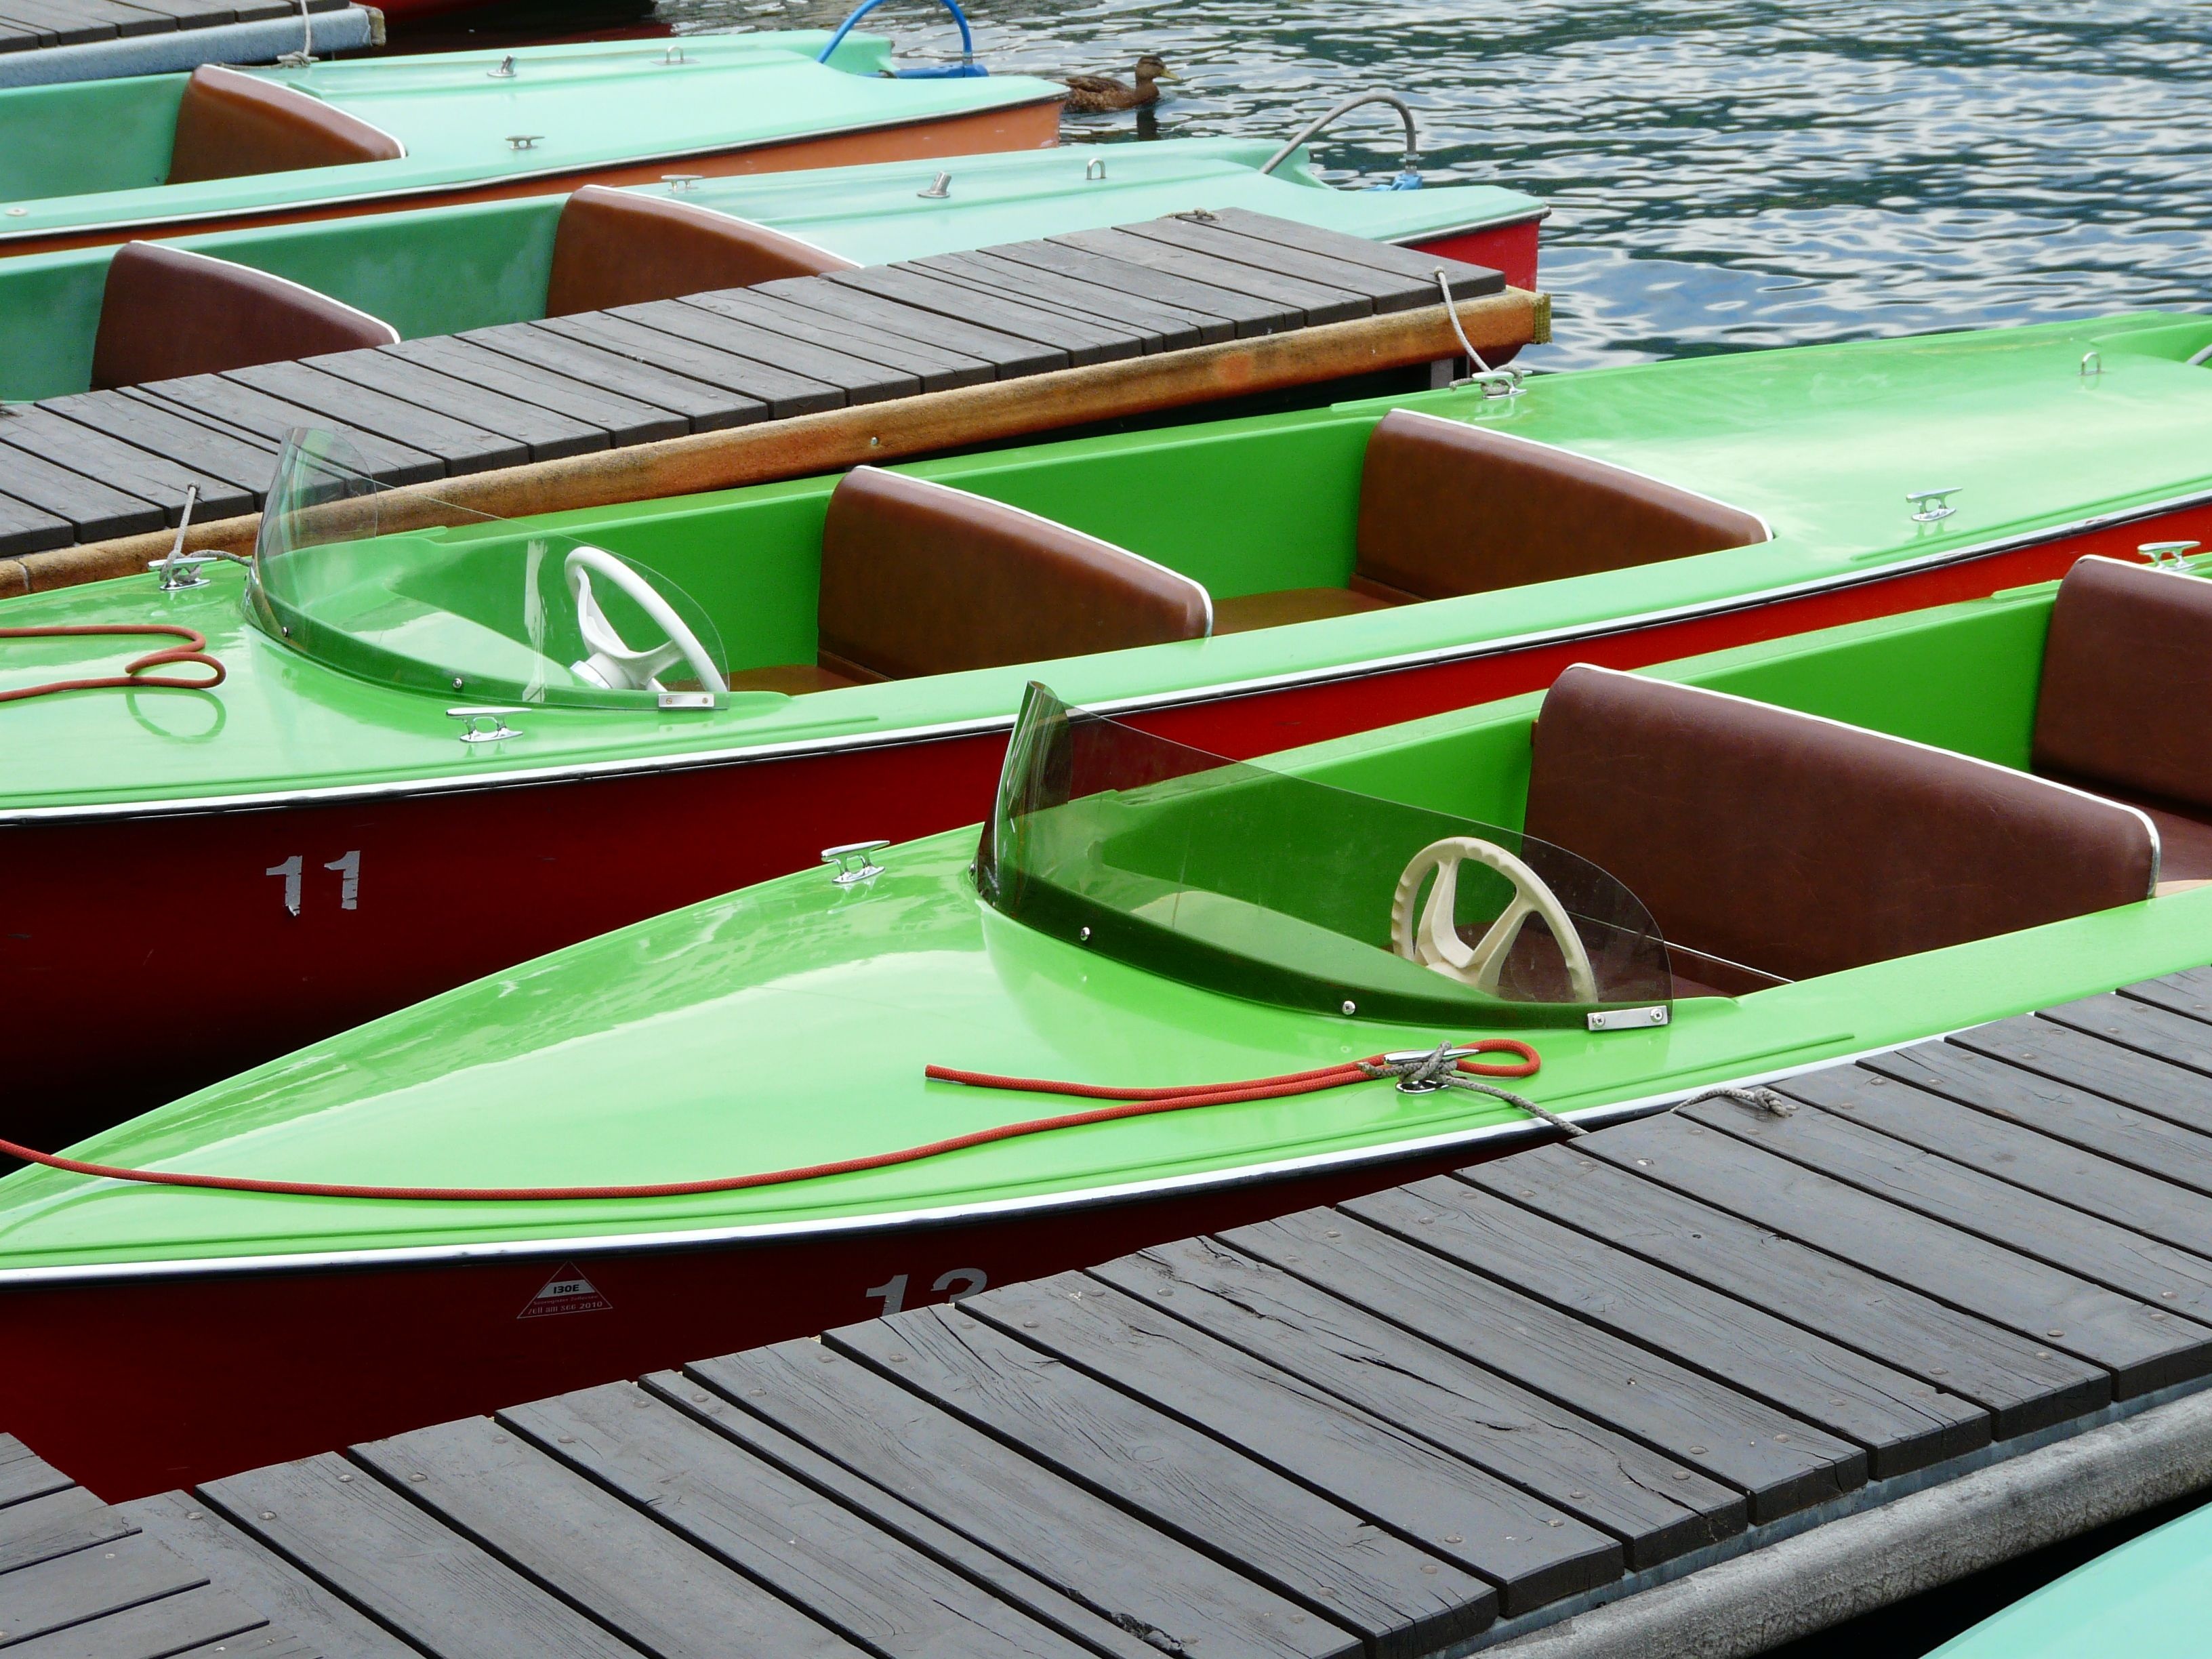
boat, lake, canoe, paddle, vehicle, waterfront, motorboat, boating, watercraft, mood, dinghy, skiff, watercraft rowing, bass boat